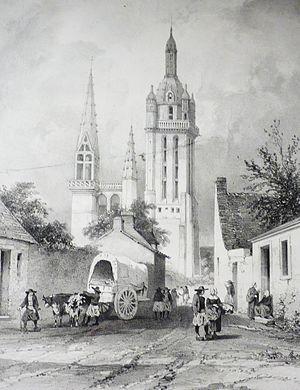
Pleyben [plɛbɛ̃] est une commune du département du Finistère, dans la région Bretagne, en France.